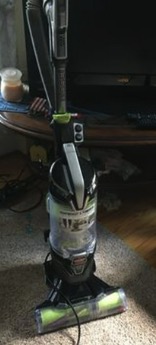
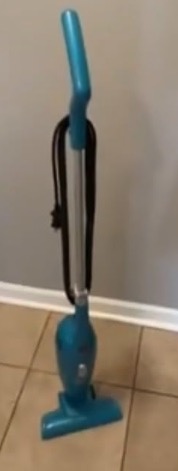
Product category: items_vacuum
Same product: no